Oselvar

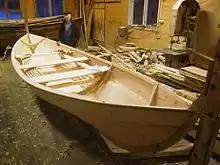
An oselvar under construction.

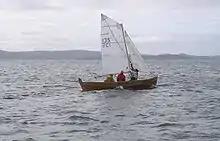
Oselvar with sail

The Oselvar or Oselver is a small wooden rowing boat traditionally built and used along the west coast of Norway. The Oselvar is a clinker built boat with thin, very wide planks. Almost all parts of an Oselvar are made of pine, with only the keel of oak.